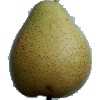
Label: pear_forelle